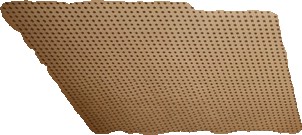
Surface category: cladding